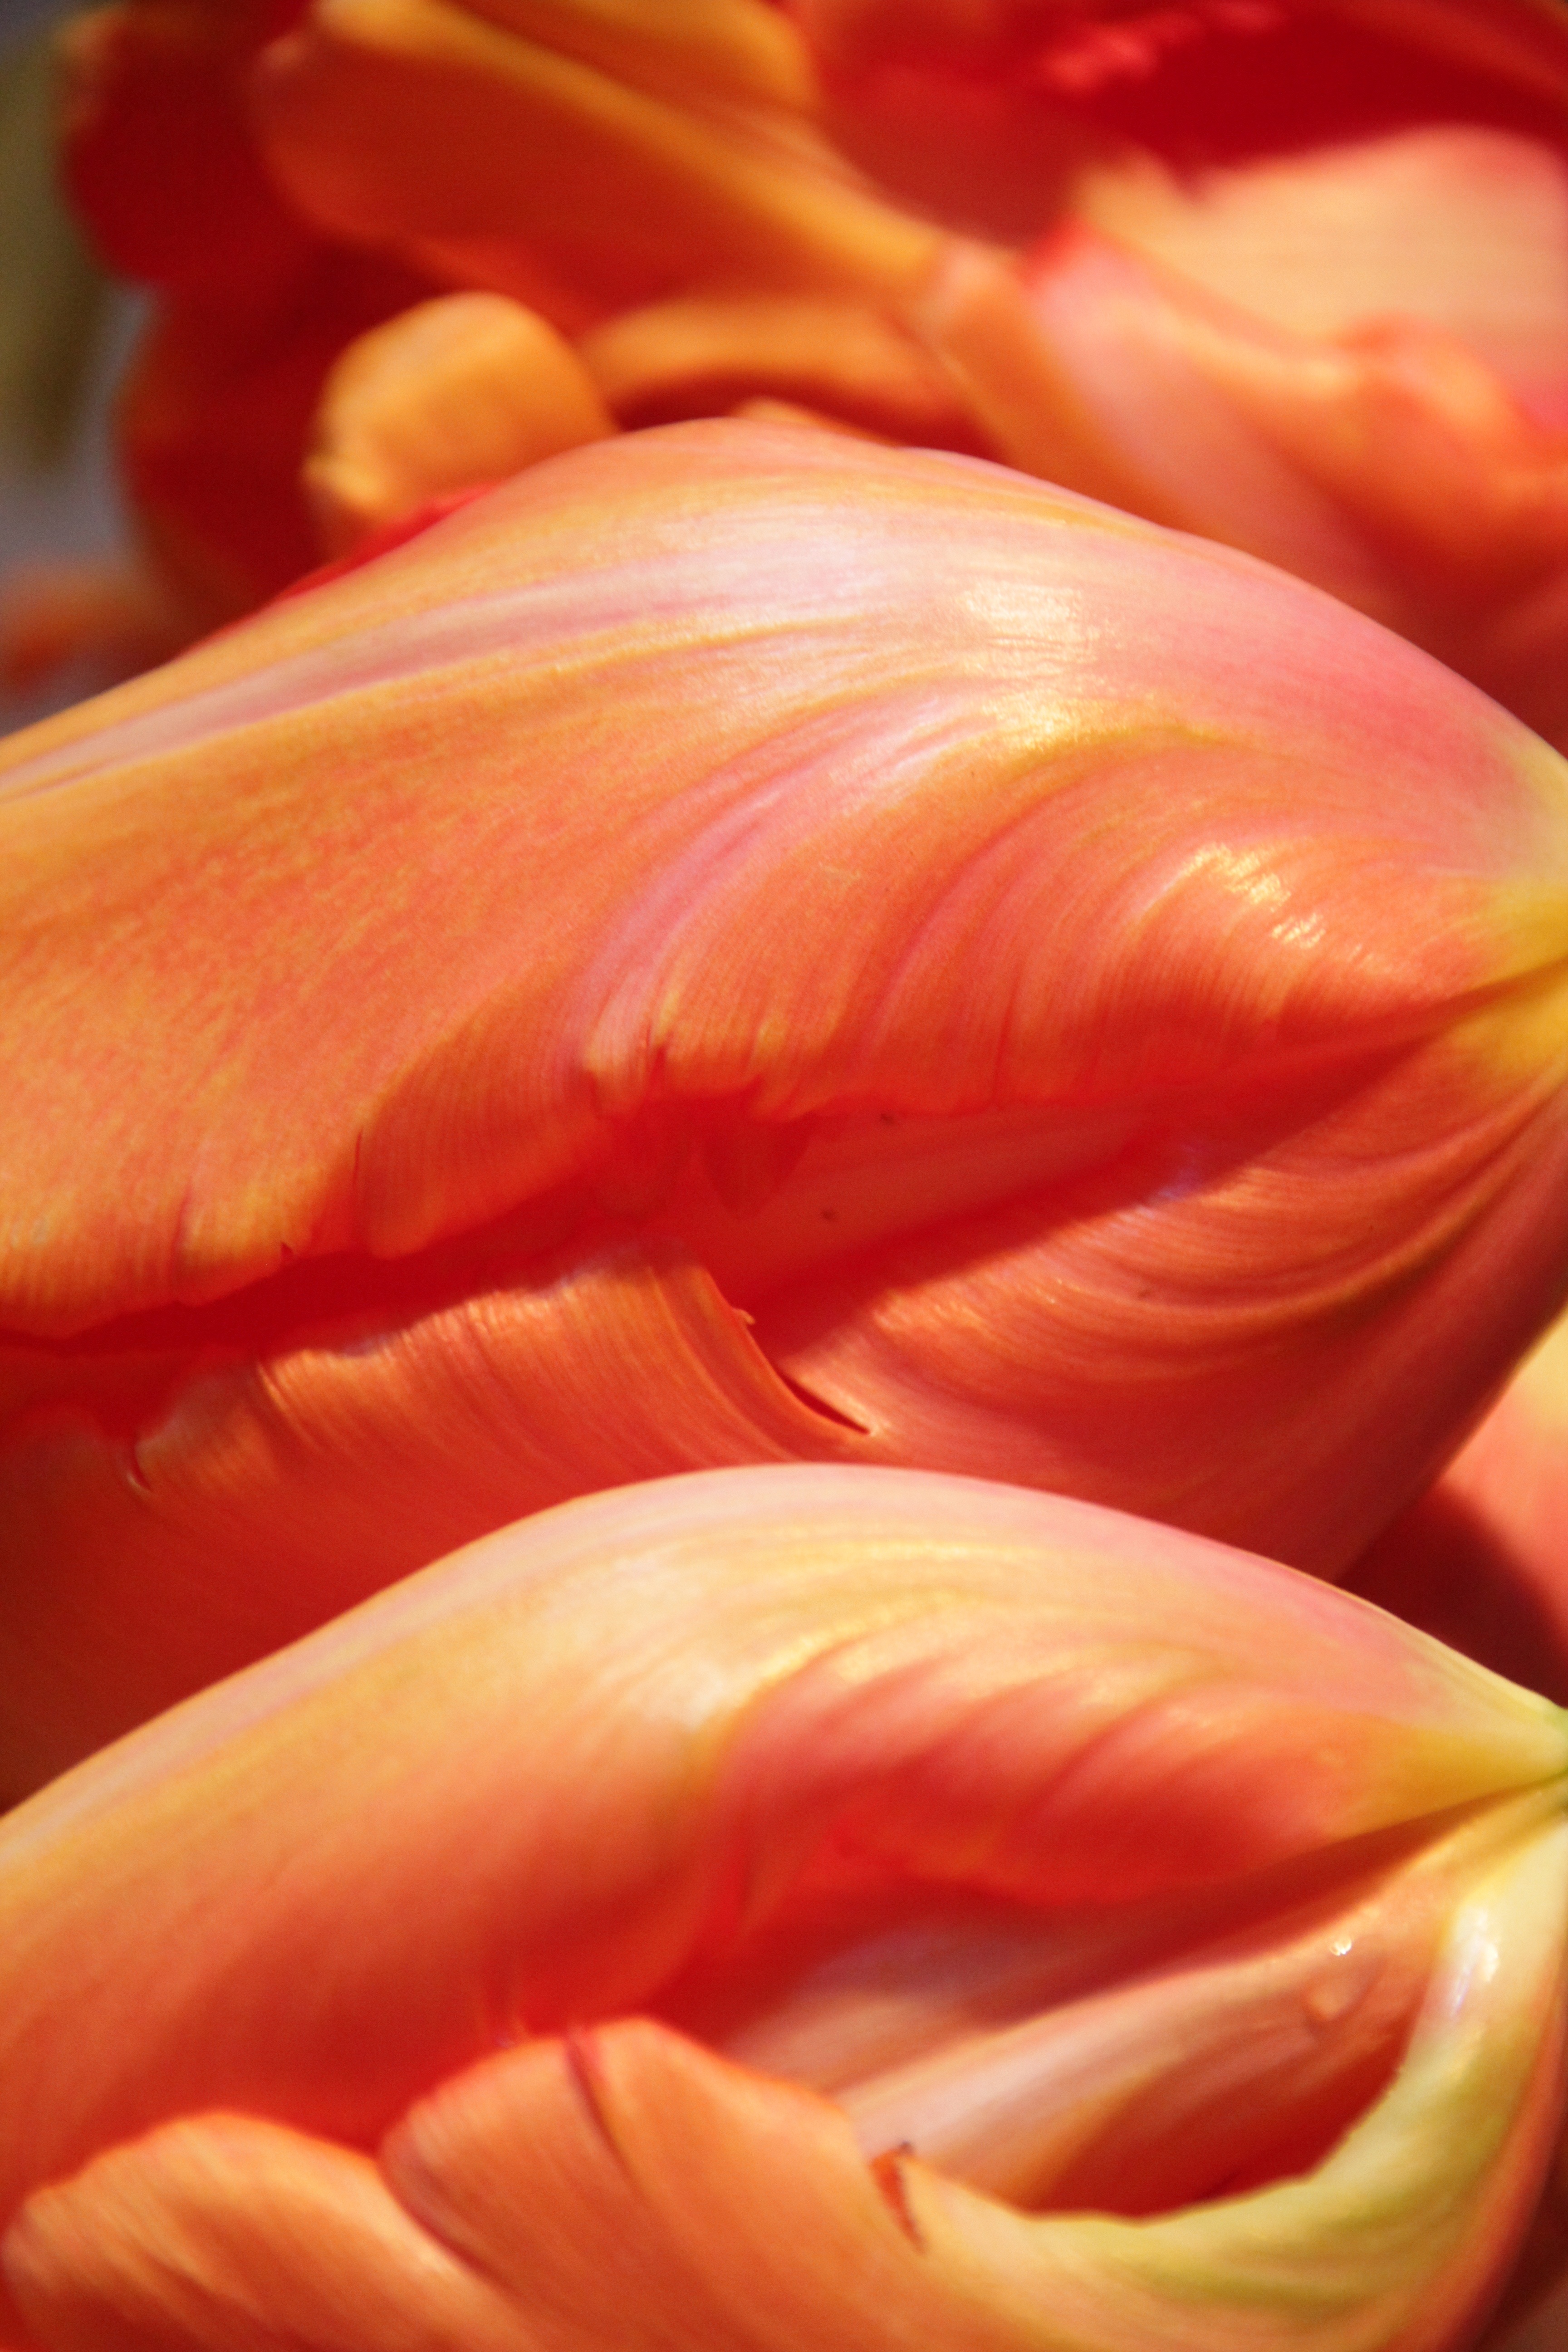
nature, plant, flower, petal, tulip, spring, red, produce, yellow, flowers, close up, detail, tulips, macro photography, flowering plant, land plant